AD700

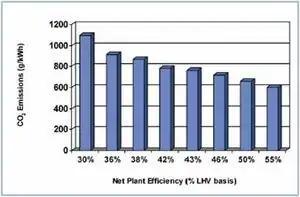
Graph showing relationship between power plant efficiency and carbon dioxide emissions. As efficiency increases, specific carbon dioxide emissions decrease from 1100 g/kWh at 30% net plant efficiency to 650 g/kWh at 50% efficiency. This equates to a reduction in carbon dioxide emissions of 41%. Coal consumption is similarly reduced and clearly illustrates the benefits of efficiency increase with regard to potential environmental protection.

A major R and D program was established comprising six phases of effort that started with a conceptual feasibility study at the beginning of 1998. The table below shows a breakdown of the six phases.